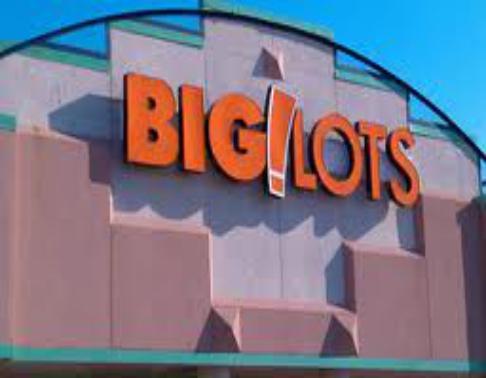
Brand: Big Lots
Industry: Necessities